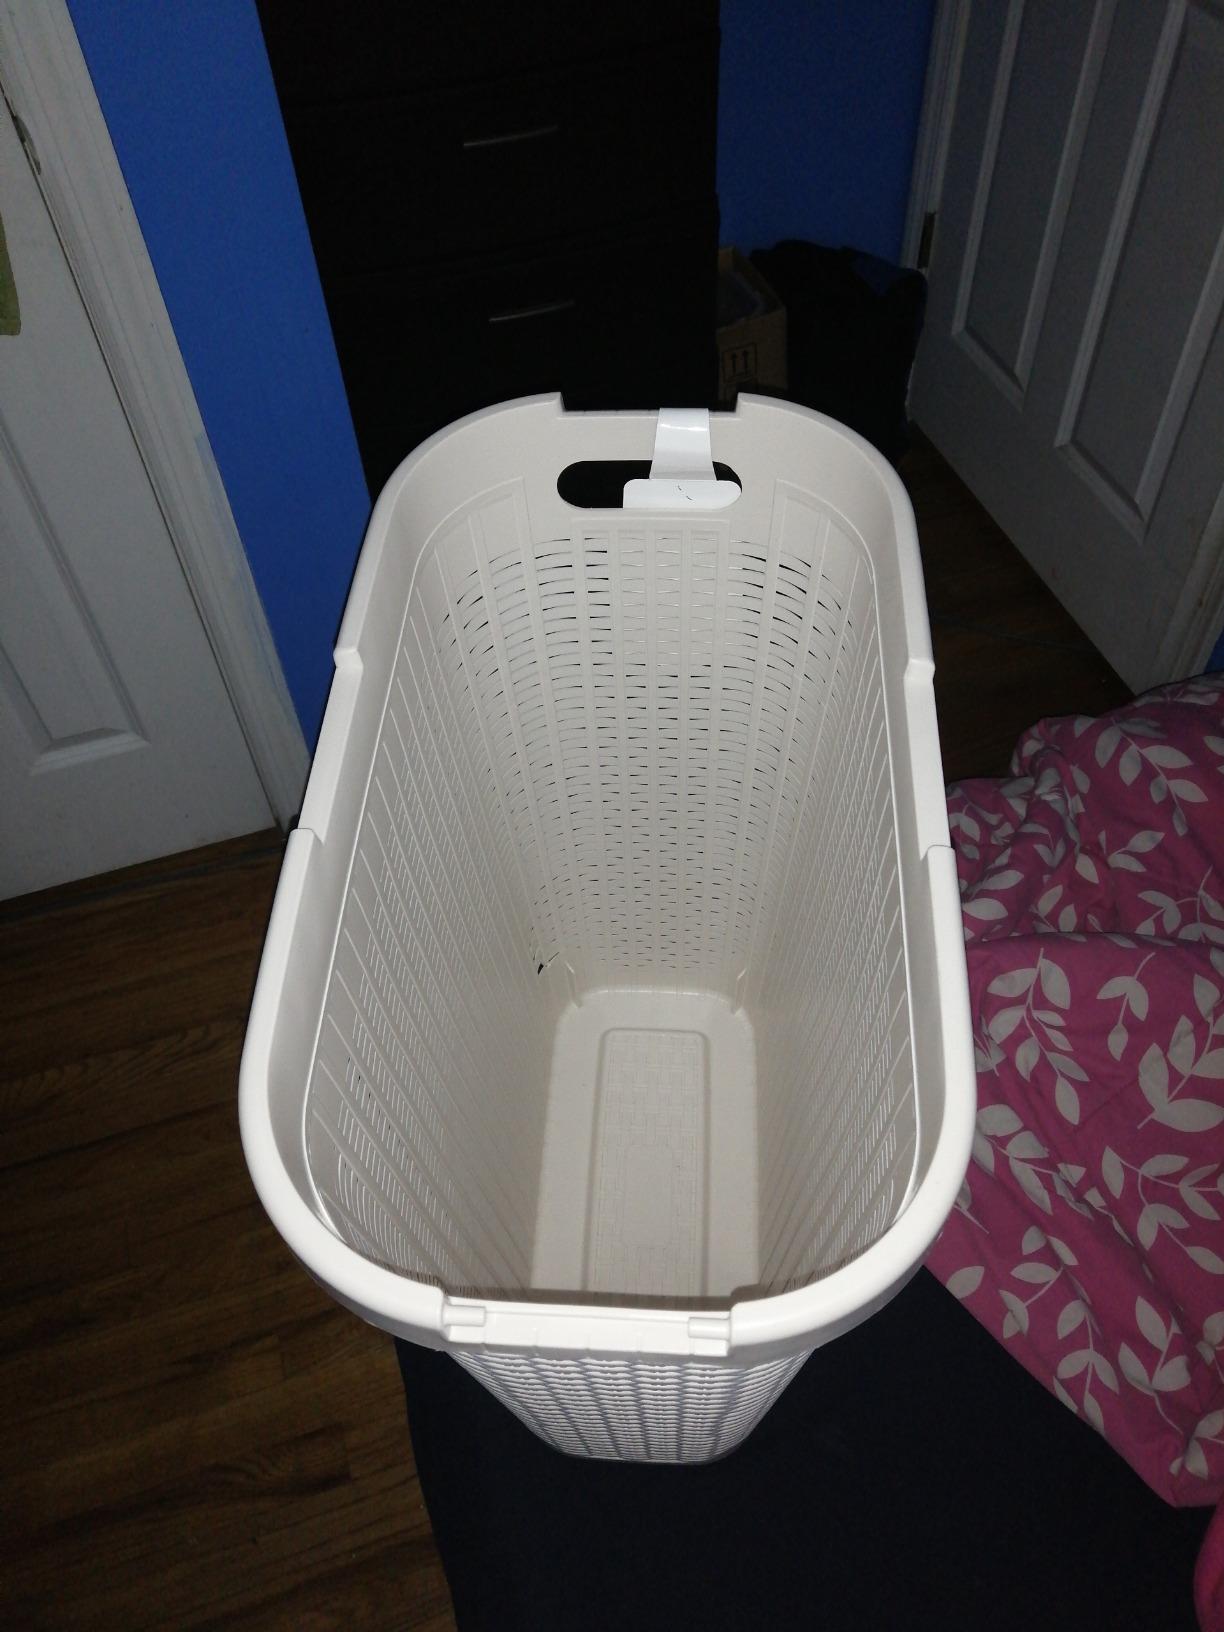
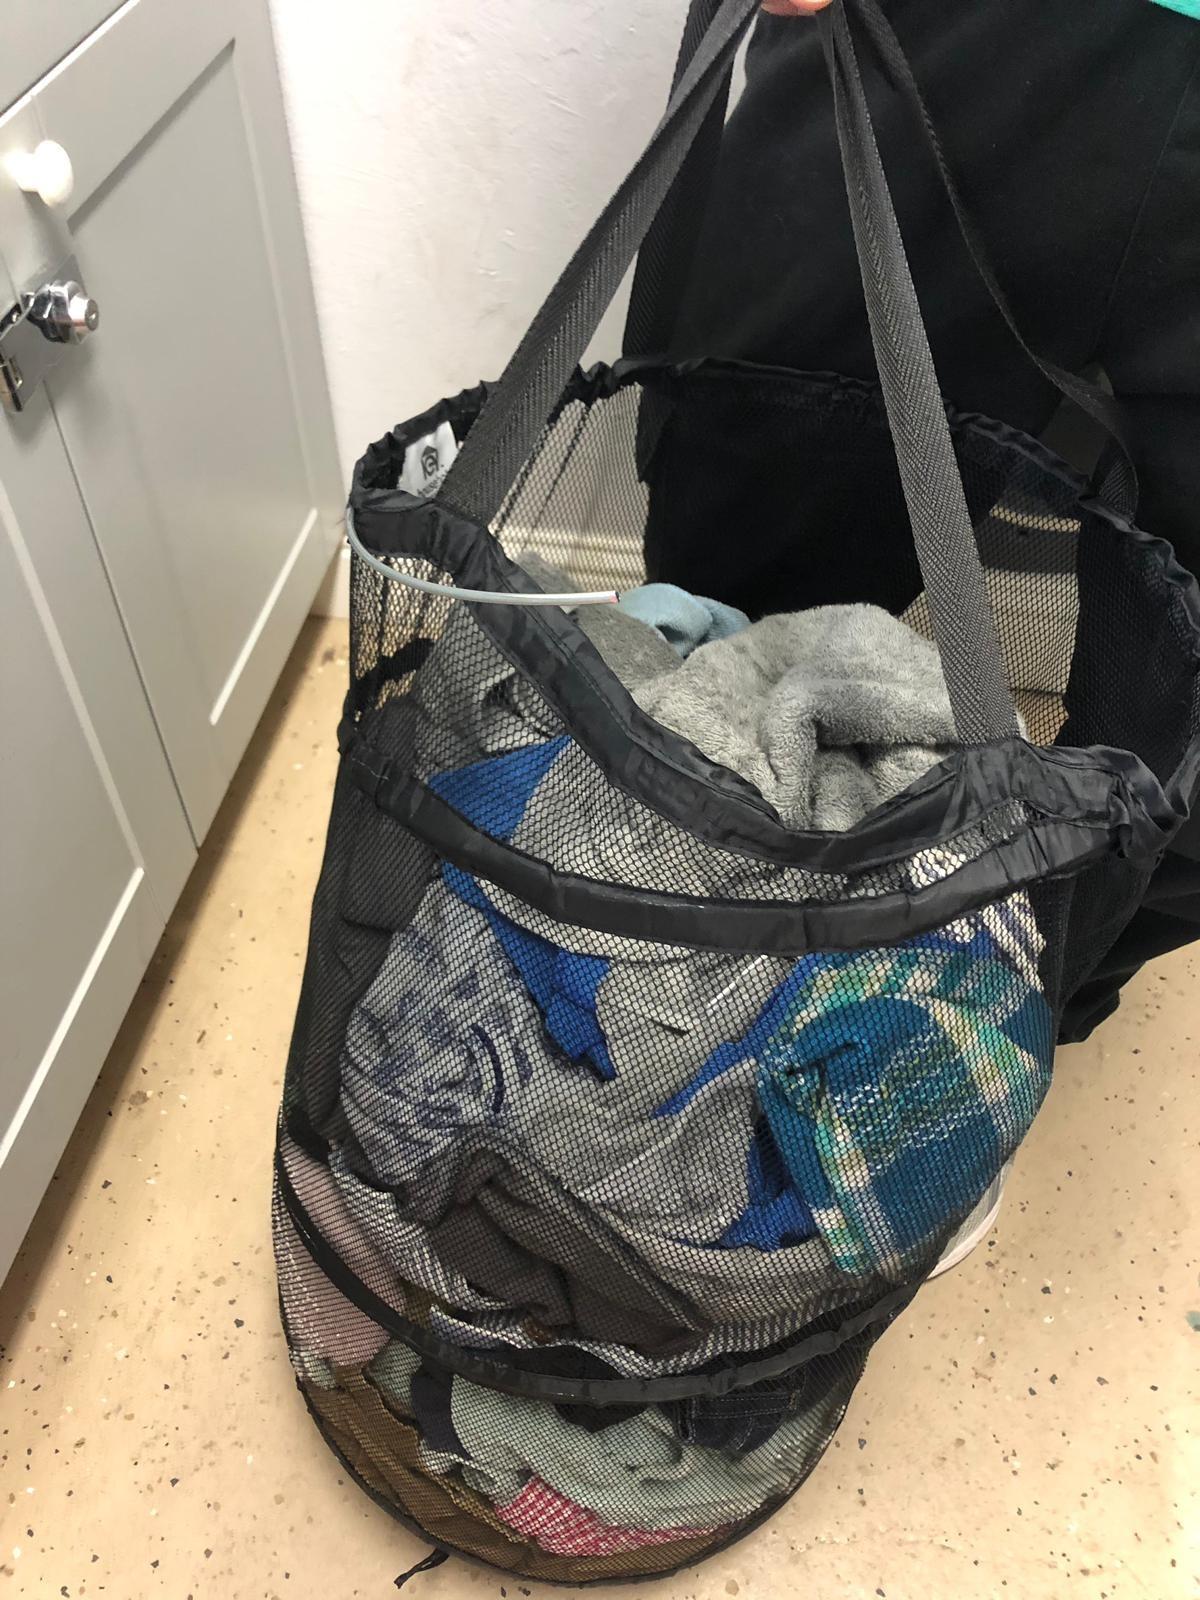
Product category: items_hamper
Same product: no